History of immigration to Canada

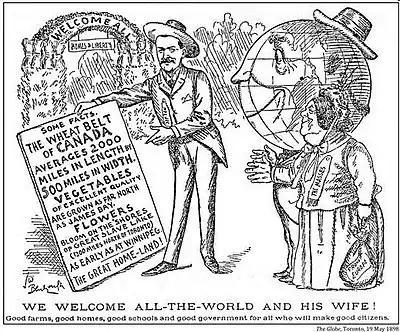
The government promoted cheap wheat lands in the Prairies in 1898.

German colonists, like the Scandinavians, were among the earliest to arrive from California and established themselves beyond mining in areas such as ranching and construction and specialized trades. Until World War I, Vancouver was a major centre of German investment and social life, and German was commonly heard on the city's streets and bars. The Germans remained the largest non-British group in the province until they were eclipsed in that capacity by the Chinese in the 1980s.